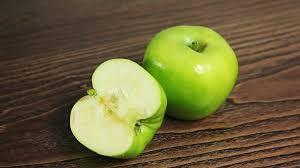
Label: apples